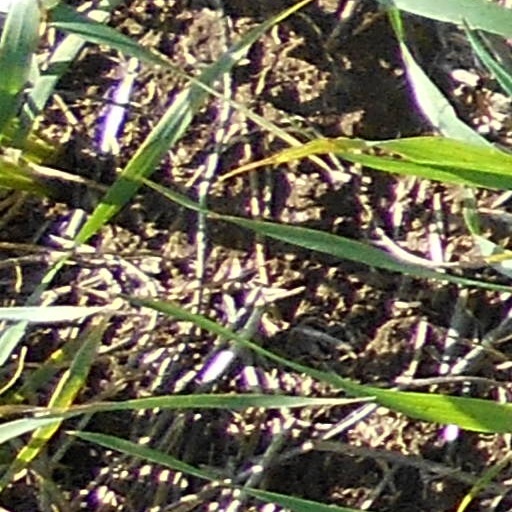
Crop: wheat